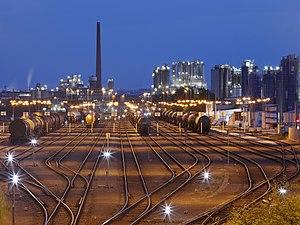
Cologne est une belle ville de l'Ouest de l'Allemagne, en Rhénanie-du-Nord–Westphalie. Avec presque 1,1 millions d'habitants en juin 2019, Cologne est la plus grande ville du Land, devant Düsseldorf et Dortmund, et la quatrième ville d'Allemagne par sa population, derrière Berlin, Hambourg et Munich. Traversée par le Rhin, son agglomération de plus de deux millions d'habitants constitue le sud de l'aire métropolitaine Rhin-Ruhr, au cœur de la mégalopole européenne. La ville est notamment célèbre pour sa cathédrale, classée au patrimoine mondial de l'Unesco, ainsi que pour l'eau de Cologne.